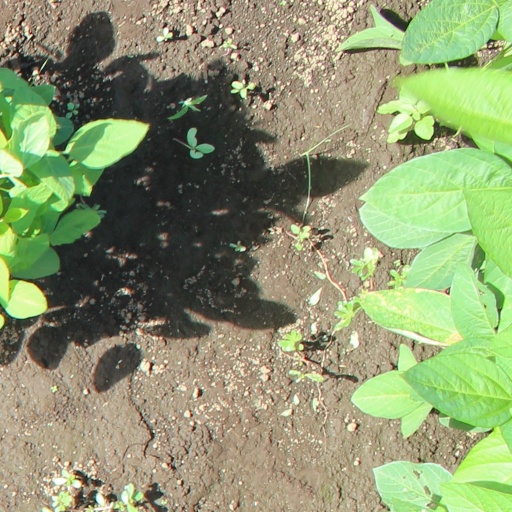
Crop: soybean